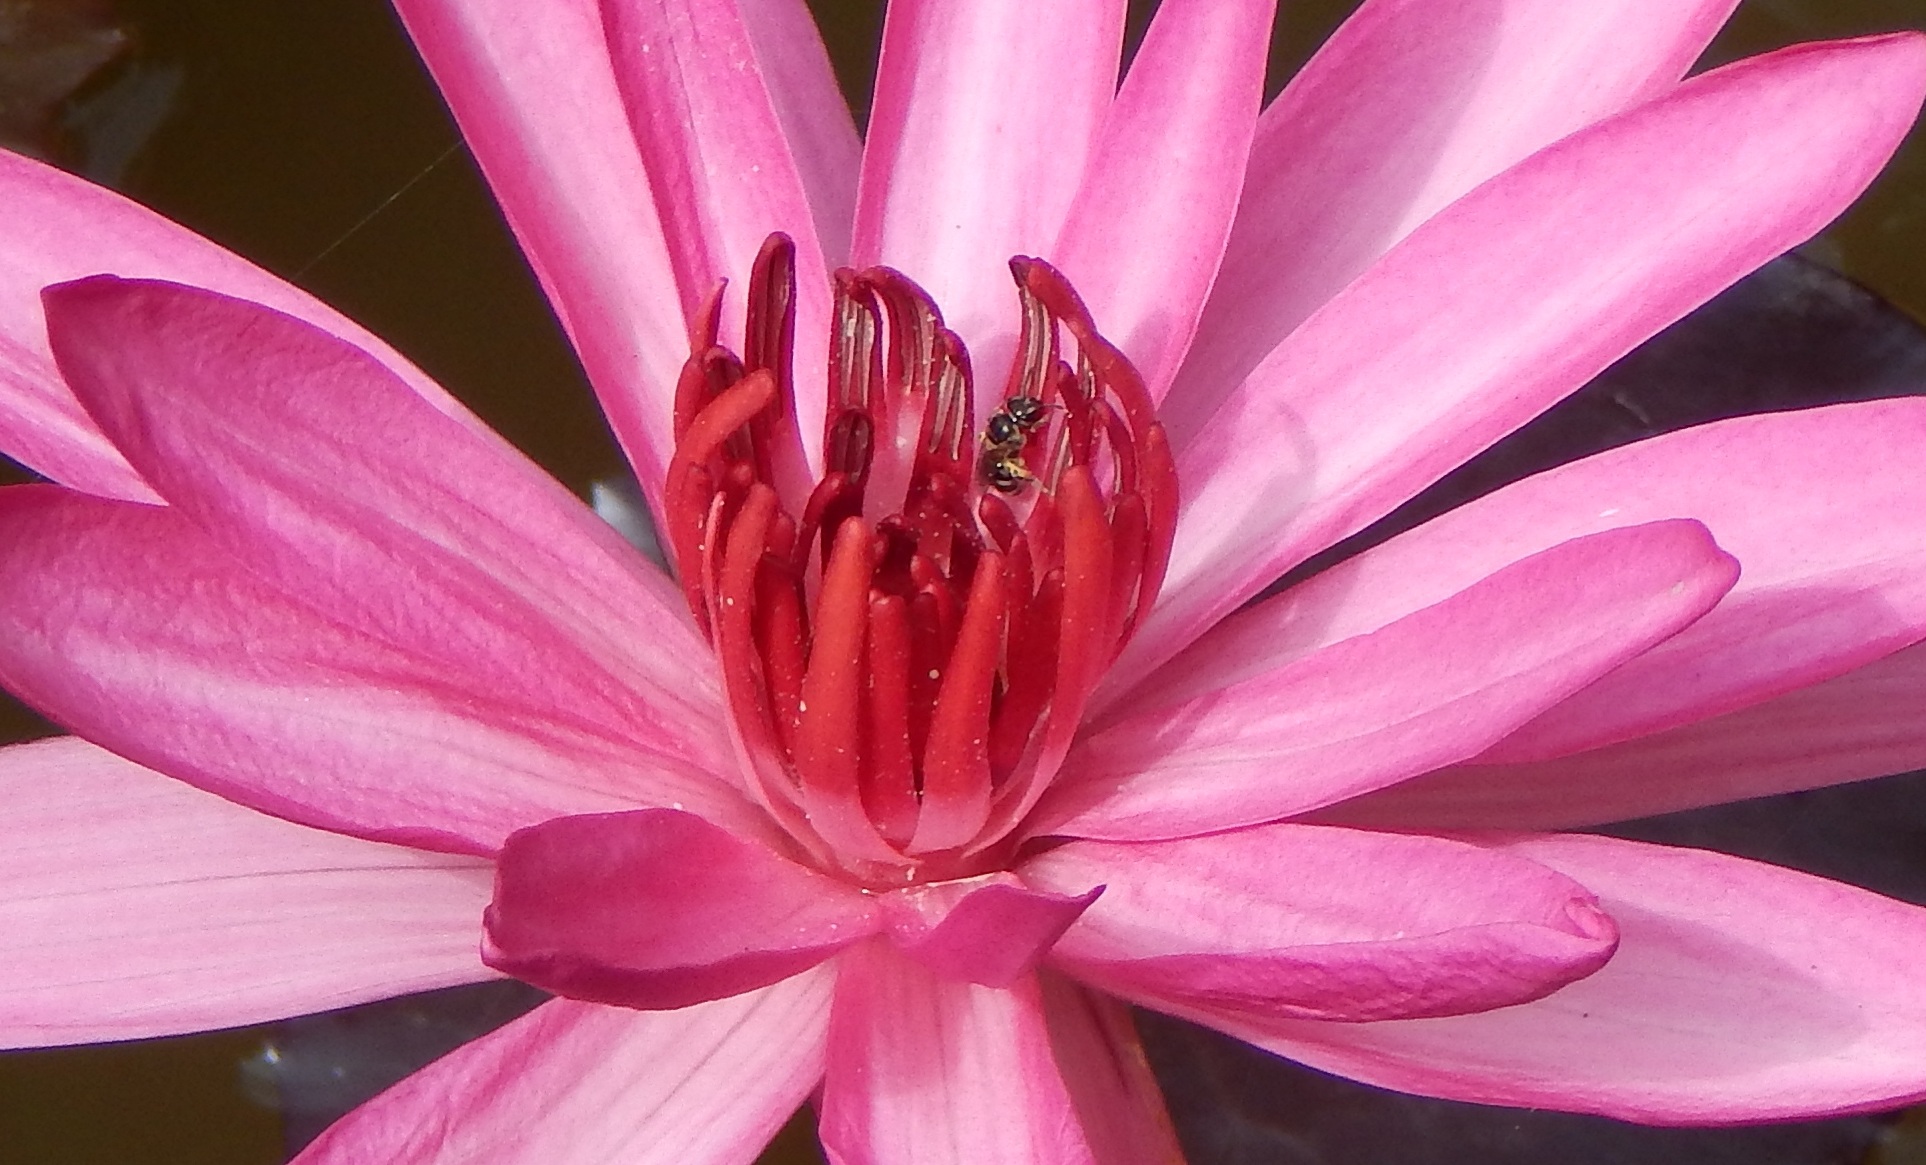
water, nature, outdoor, blossom, plant, leaf, flower, petal, bloom, pond, botany, blooming, aquatic, garden, pink, dharwad, flora, water lily, close up, nymphaeaceae, india, lily, waterlily, macro photography, flowering plant, daisy family, red water lily, lal shapla, lal kamal, raktakamal, nilofar, nymphaea rubra, nymphaea rosea, leuconymphaea rubra, nymphaea magnifica, land plant